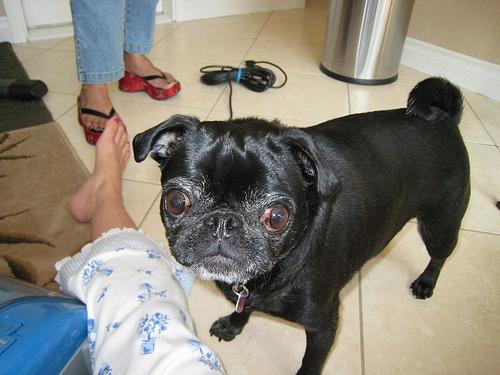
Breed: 798-n000130-pug